2003 Giro d'Italia

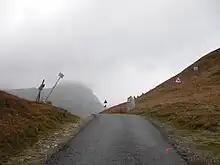
A mountain road with grass on each side.

Additionally, there was a points classification, which awarded a mauve jersey. In the points classification, cyclists got points for finishing in the top 15 in a stage. The stage win awarded 25 points, second place awarded 20 points, third 16, fourth 14, fifth 12, sixth 10, and one point fewer per place down the line, to a single point for 15th. In addition, points could be won in intermediate sprints.